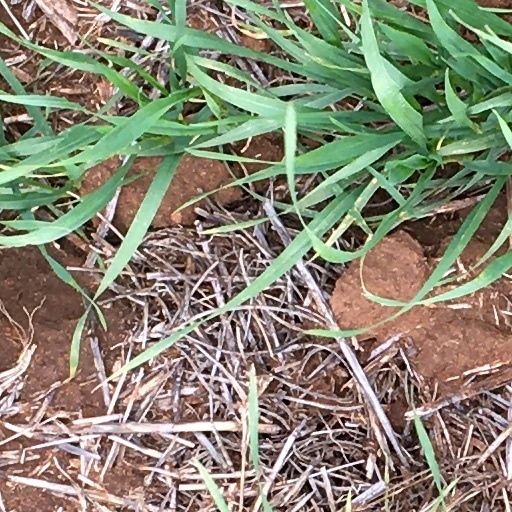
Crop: wheat